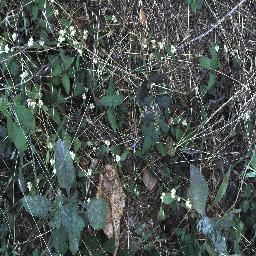
Label: snake_weed